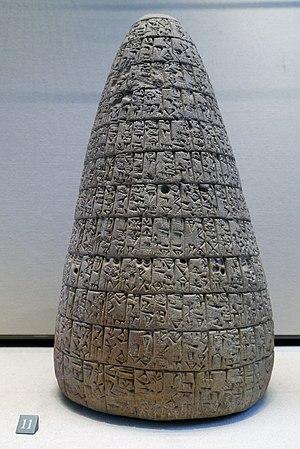
Cône d'Urukagina, roi de Lagash, relatant ses réformes contre les abus des «